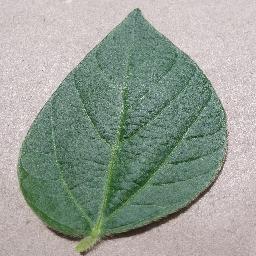
Label: Soybean___healthy